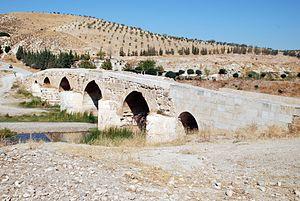
Cette liste de ponts de Syrie a pour vocation de présenter une liste de ponts remarquables de Syrie, tant par leurs caractéristiques dimensionnelles, que par leur intérêt architectural ou historique.
Avidius Cassius est un sénateur, consul et général romain de l’empereur Marc Aurèle.